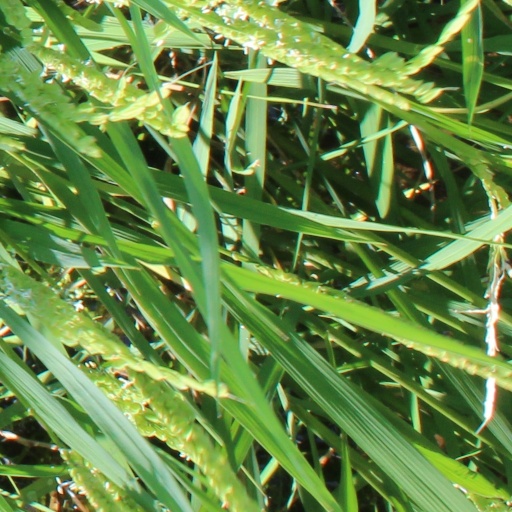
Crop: rice